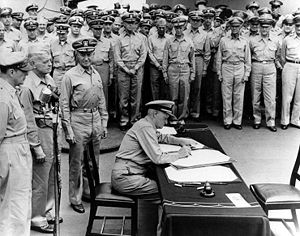
William Halsey, Jr. / 2. Verdenskrig / Krigens slutning
Flådeadmiral Nimitz underskriver overgivelsesdokumentet ombord på USS Missouri. Bag ham står general Douglas MacArthur, admiral William Halsey og kontreadmiral Forrest Sherman.
Flådeadmiral William Frederick Halsey Jr. GBE var en amerikansk admiral. I begyndelsen af Stillehavskrigen havde Halsey kommandoen over den task force, som var dannet omkring hangarskibet USS Enterprise i en række angreb mod japansk-besatte mål. Han blev udnævnt til øverstkommanderende i det sydlige Stillehav og anførte allierede styrker under slaget om Guadalcanal og Felttoget på Salomonøerne. I 1943 blev han chef for den amerikanske 3. flåde, en post han beklædte i resten af krigen.